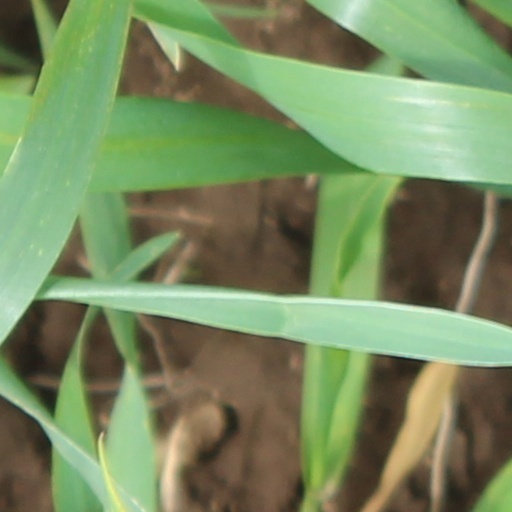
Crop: wheat